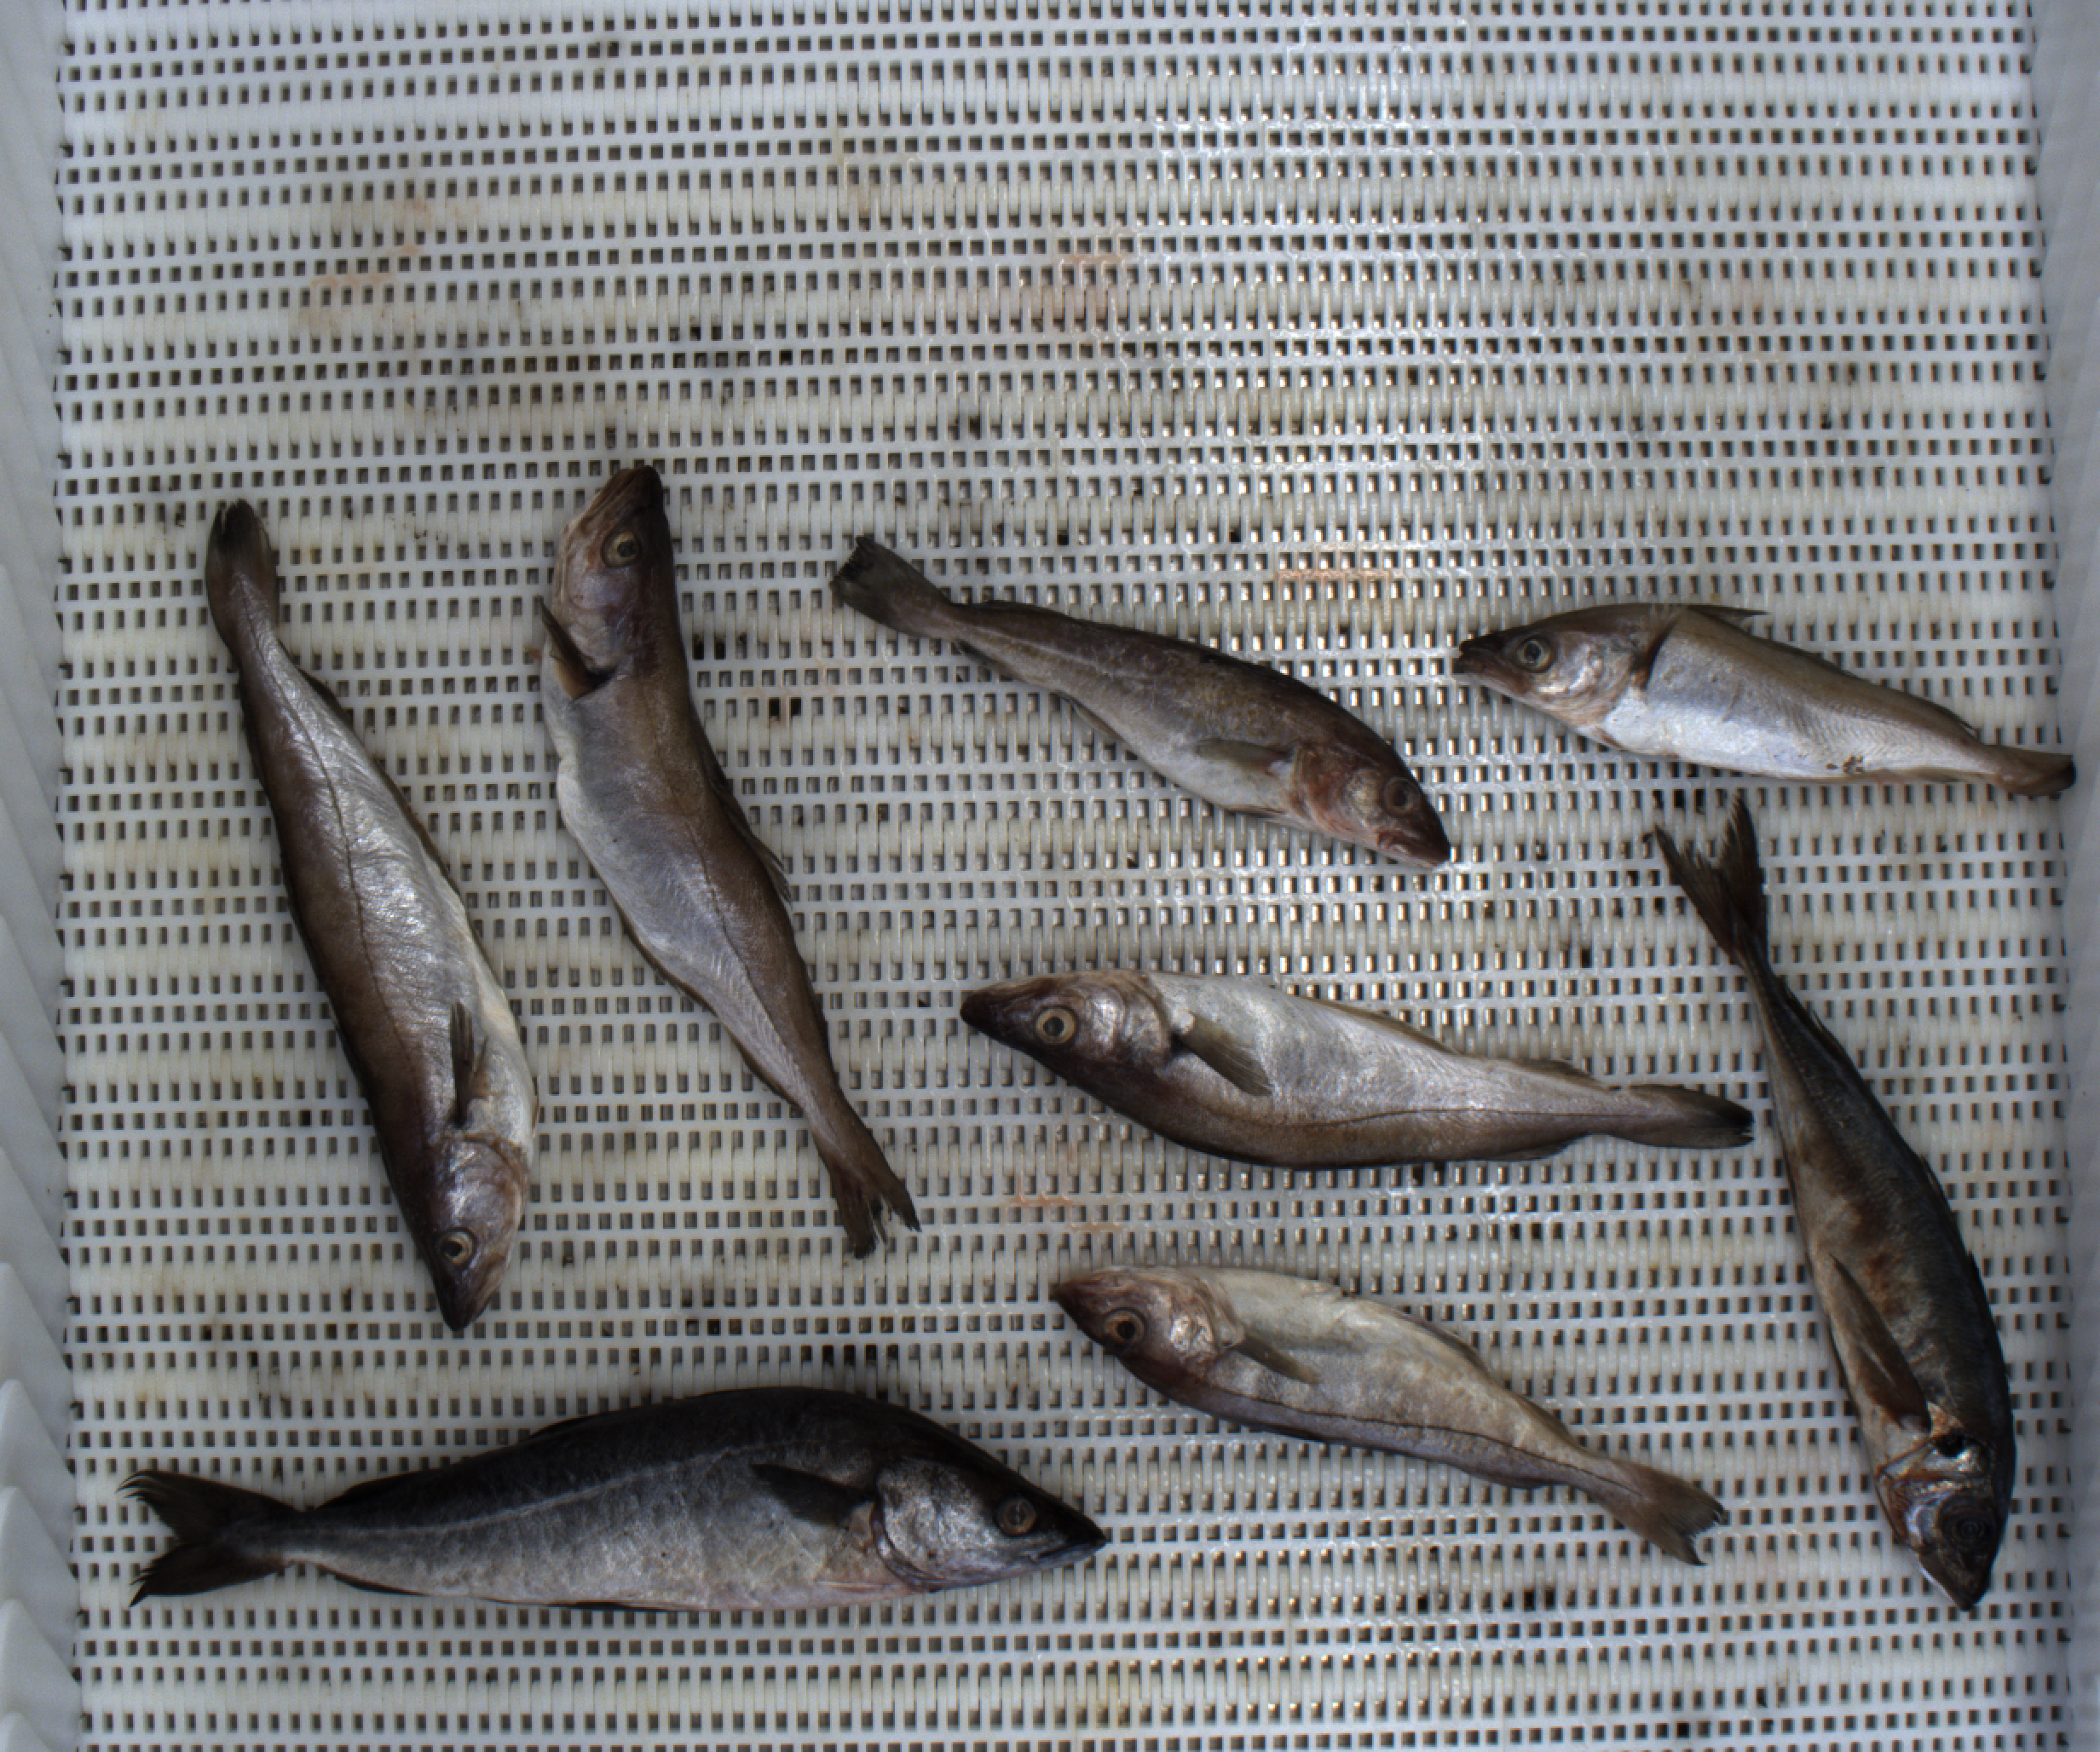
Total fish: 8
Cod: 1
Haddock: 1
Whiting: 4
Hake: 0
Horse mackerel: 1
Saithe: 1
Other: 0